Greg Greenway

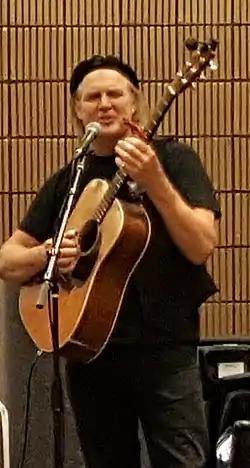
Greg Greenway in concert Deeper Than the Skin

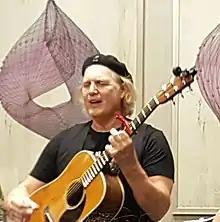
Greg Greenway in concert New Orleans

Greg Greenway (born in Richmond, Virginia, United States) is an American folk singer-songwriter. He is part of the folk scene in the Boston area. His humorous song "Massachusetts" was included on the "Car Talk" radio program. He has eight solo albums and three additional albums with the harmony trio Brother Sun. In 2017 Greg Greenway also embarked on a project with fellow singer-songwriter, Reggie Harris, called Deeper Than The Skin which tours throughout the United States talking about building bridges between the races.